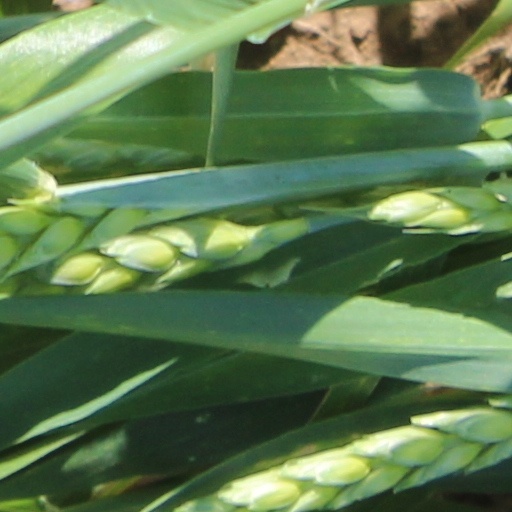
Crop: wheat